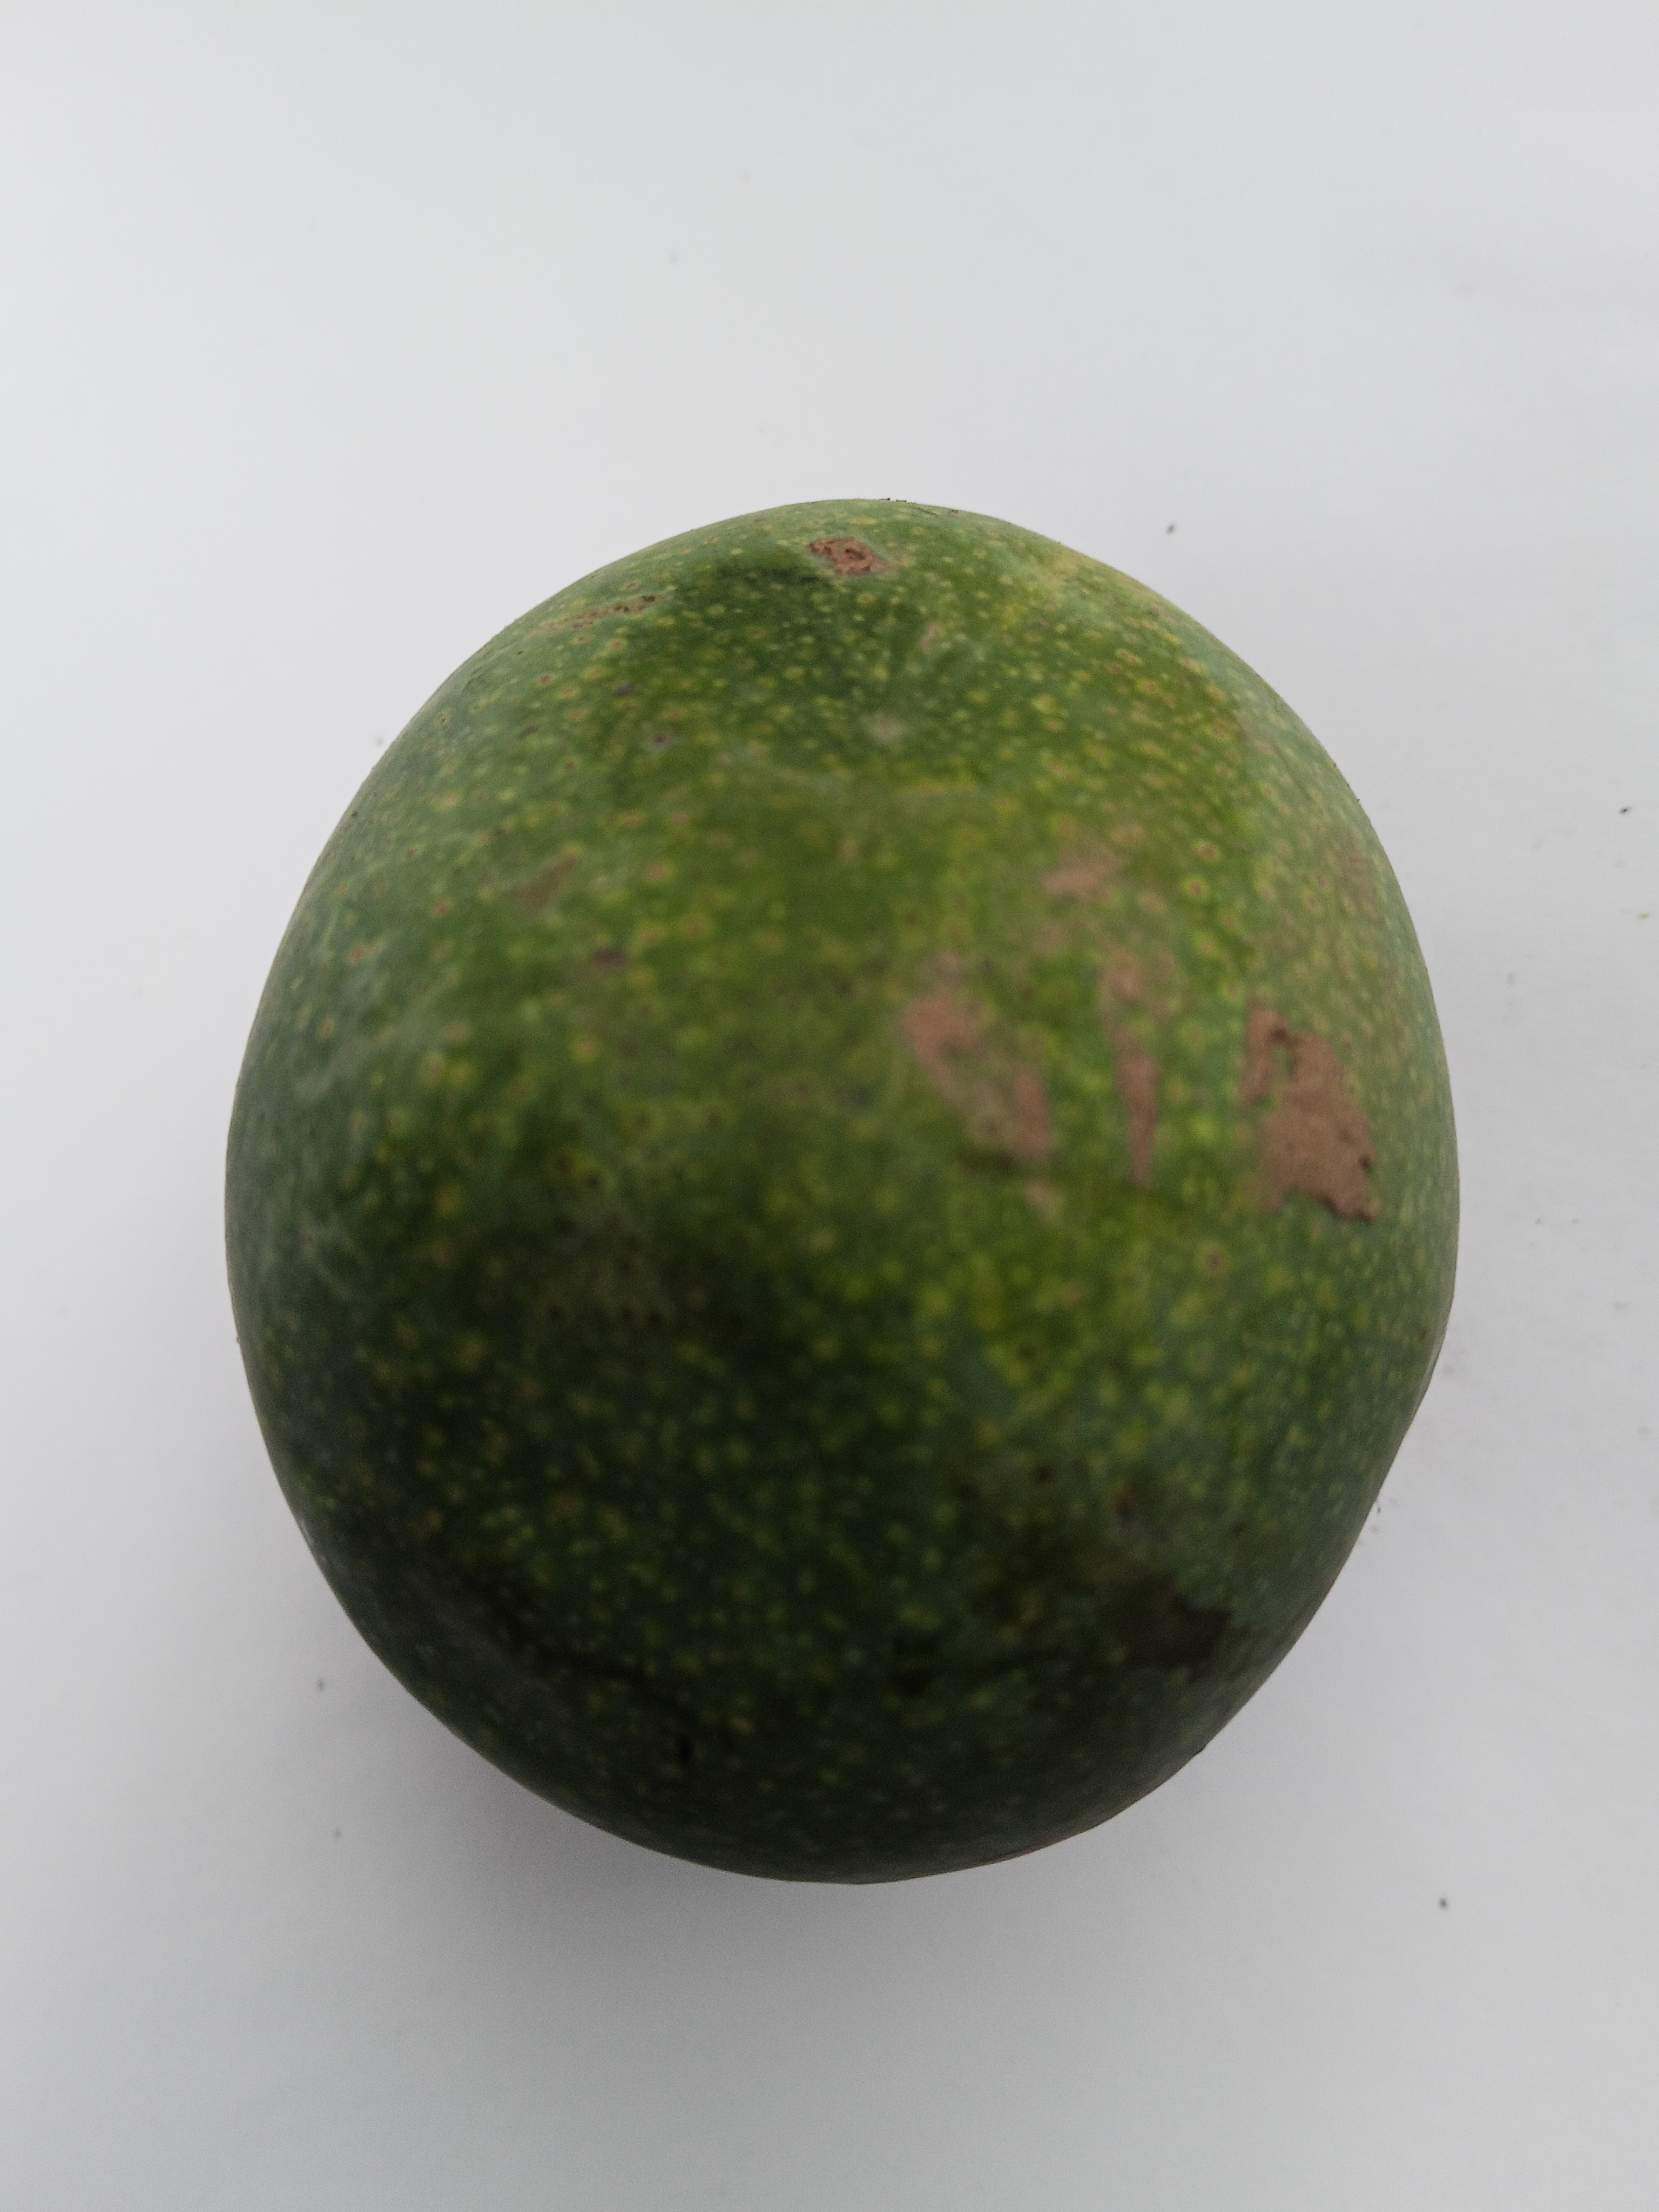
Mango variety: Bari 4